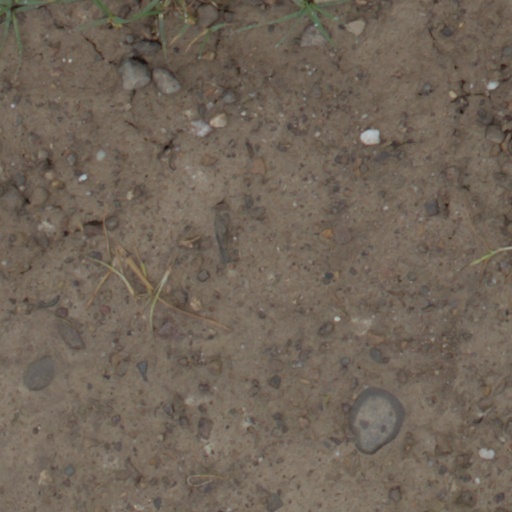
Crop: wheat